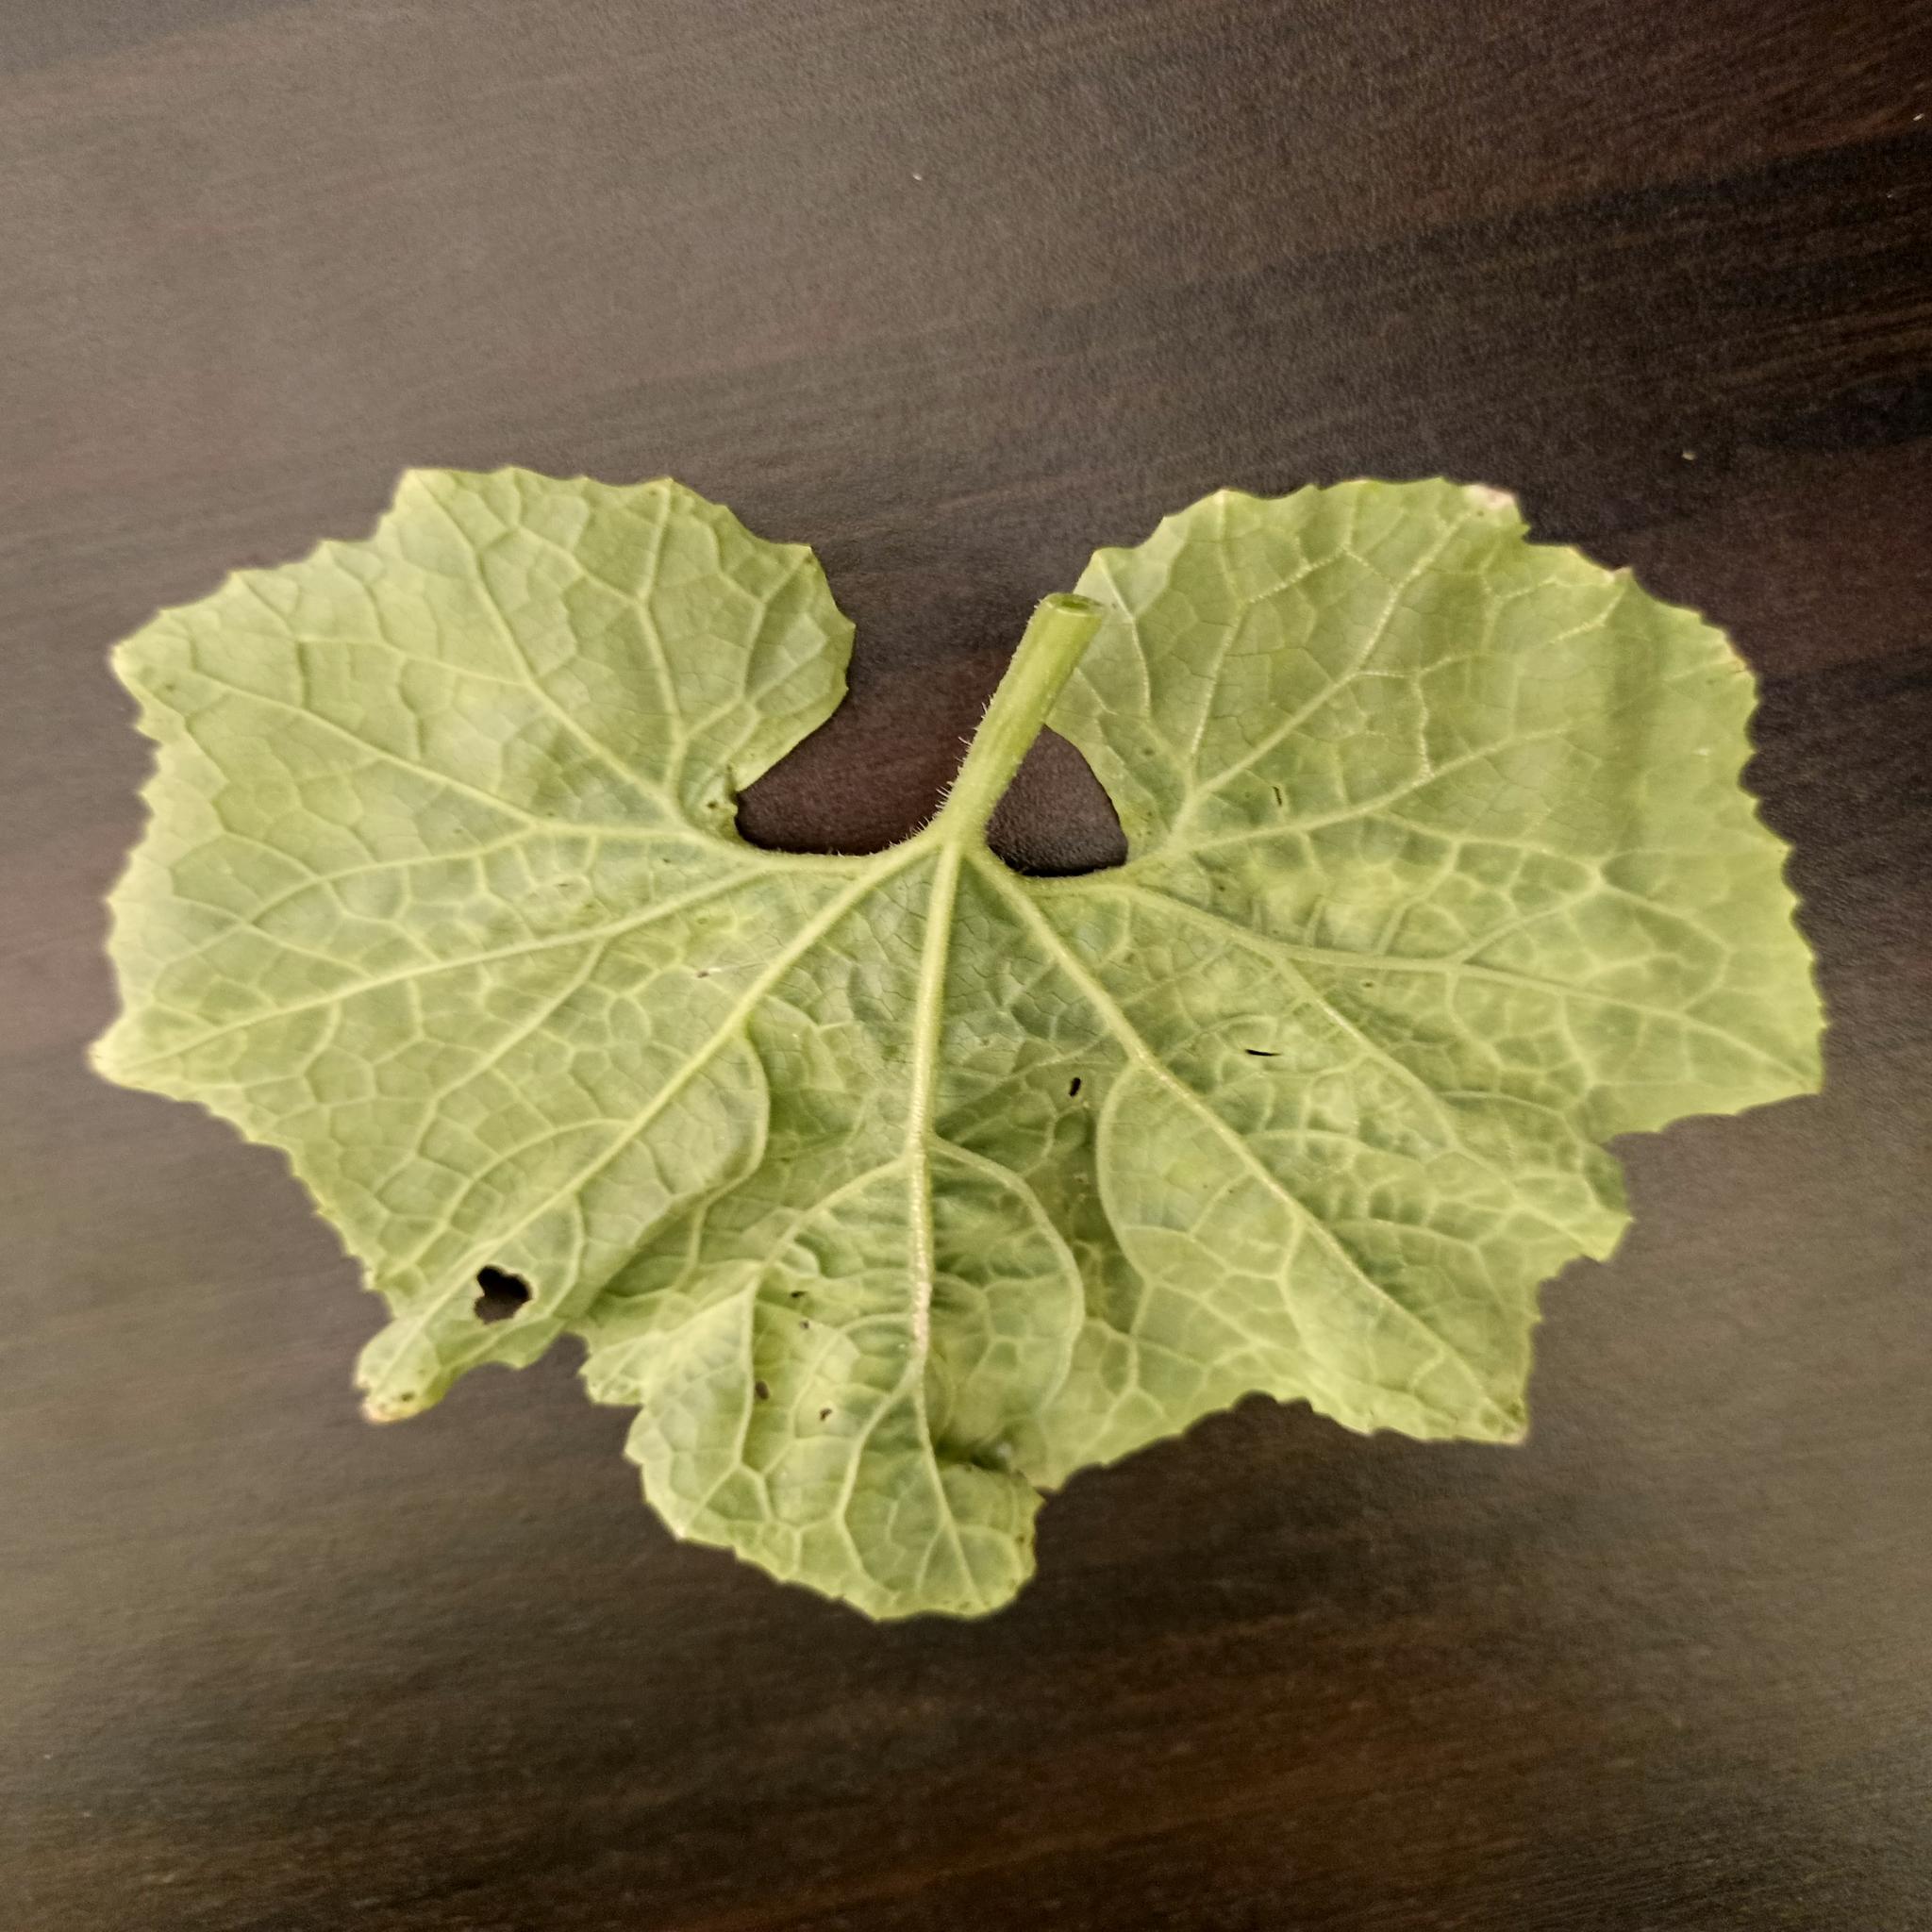
Label: Downy mildew